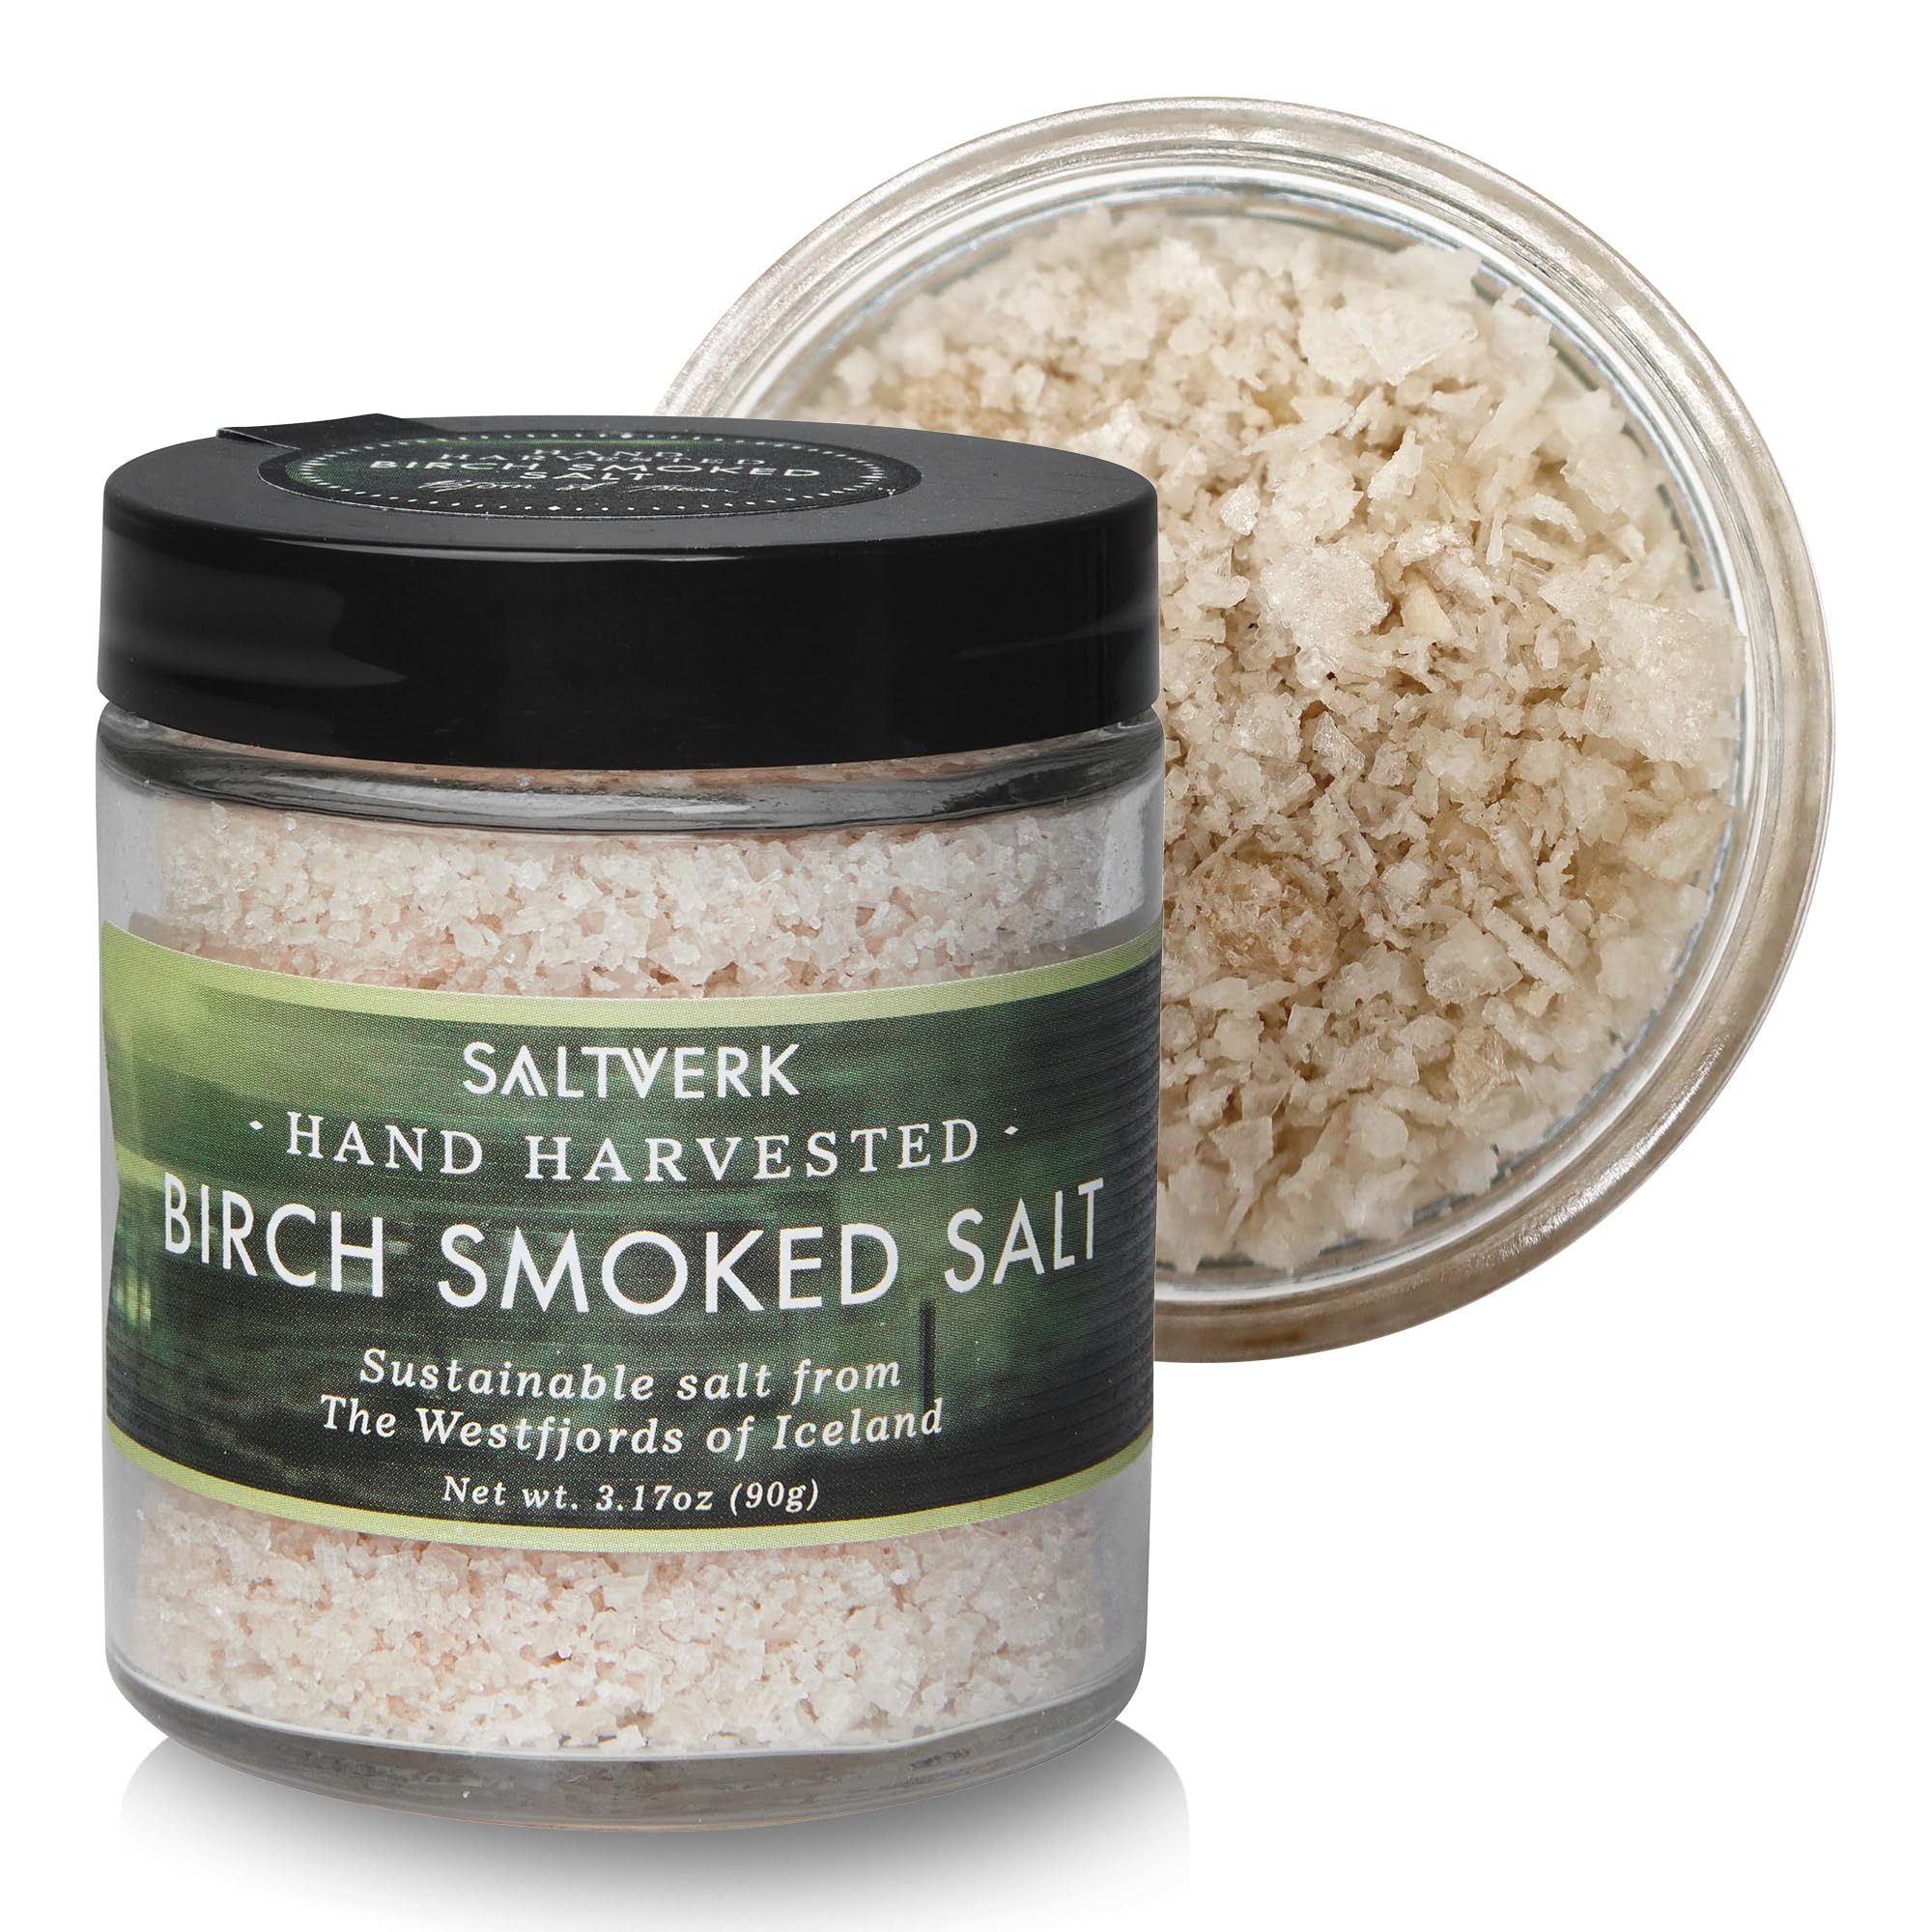
Item Name: Saltverk Birch Smoked Sea Salt - Gourmet, Icelandic, Hand Harvested and Sustainably Made - 3.17 Oz Jar
Bullet Point 1: PREMIUM SEA SALT FLAKES: Immerse your taste buds in the rich smoky flavor of our salt, dried over birch smoke in a traditional Icelandic method. This unique process creates a tantalizing profile that evokes memories of cozy evenings and leaves everyone craving more.
Bullet Point 2: COMMITTED TO SUSTAINABILITY: Crafted with care for quality and the environment, our salt offers a carbon-neutral footprint, adding flavor responsibly. Infuse your dishes with Iceland's essence, made sustainably with pure seawater and geothermal energy.
Bullet Point 3: TRADITION: Since 2011, Saltverk embraces Iceland’s centuries-old salt production tradition from Viking waters, using an 18th-century Danish method. Taste the essence of Iceland's Westfjords in every bite of our sea salt flakes, crafted with tradition and purity.
Bullet Point 4: ENHANCE YOUR MEALS: This salt enhances the flavors of eggs and vegetables, making them exceptionally tasty, especially when paired with avocados!
Bullet Point 5: TRUSTED CHOICE: Saltverk's Icelandic sea salt has gained recognition by being featured on the show 'Uncharted,' which premiered on National Geographic, making it a trusted choice used in the finest restaurants and homes around the globe.
Product Description: Saltverk's dedication to food, sustainability, and Icelandic heritage is evident in our crunchy, mineral-fresh Icelandic sea salt. Produced using only energy from geothermal hot springs in Northwest Iceland, our salt-making method dates back centuries, ensuring top-notch quality with a carbon-neutral footprint and zero environmental impact.
Value: 3.17
Unit: Ounce

Price: 12.99